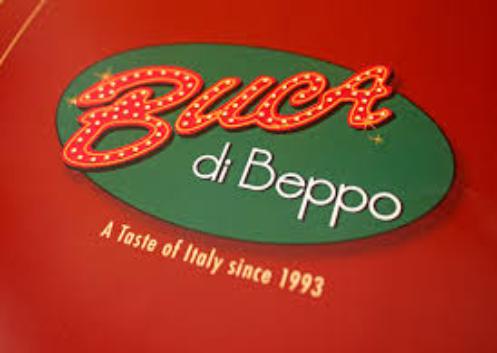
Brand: Buca di Beppo
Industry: Food